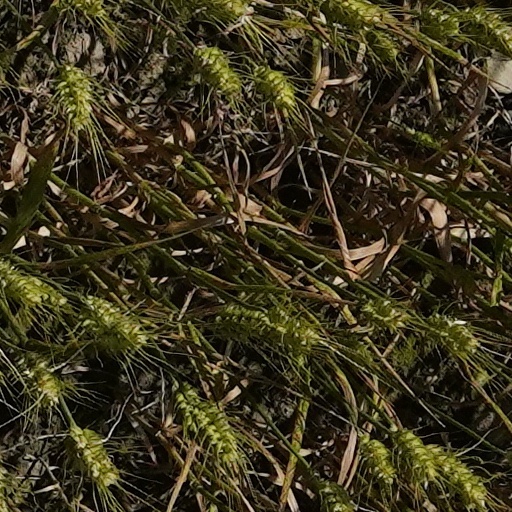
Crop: wheat